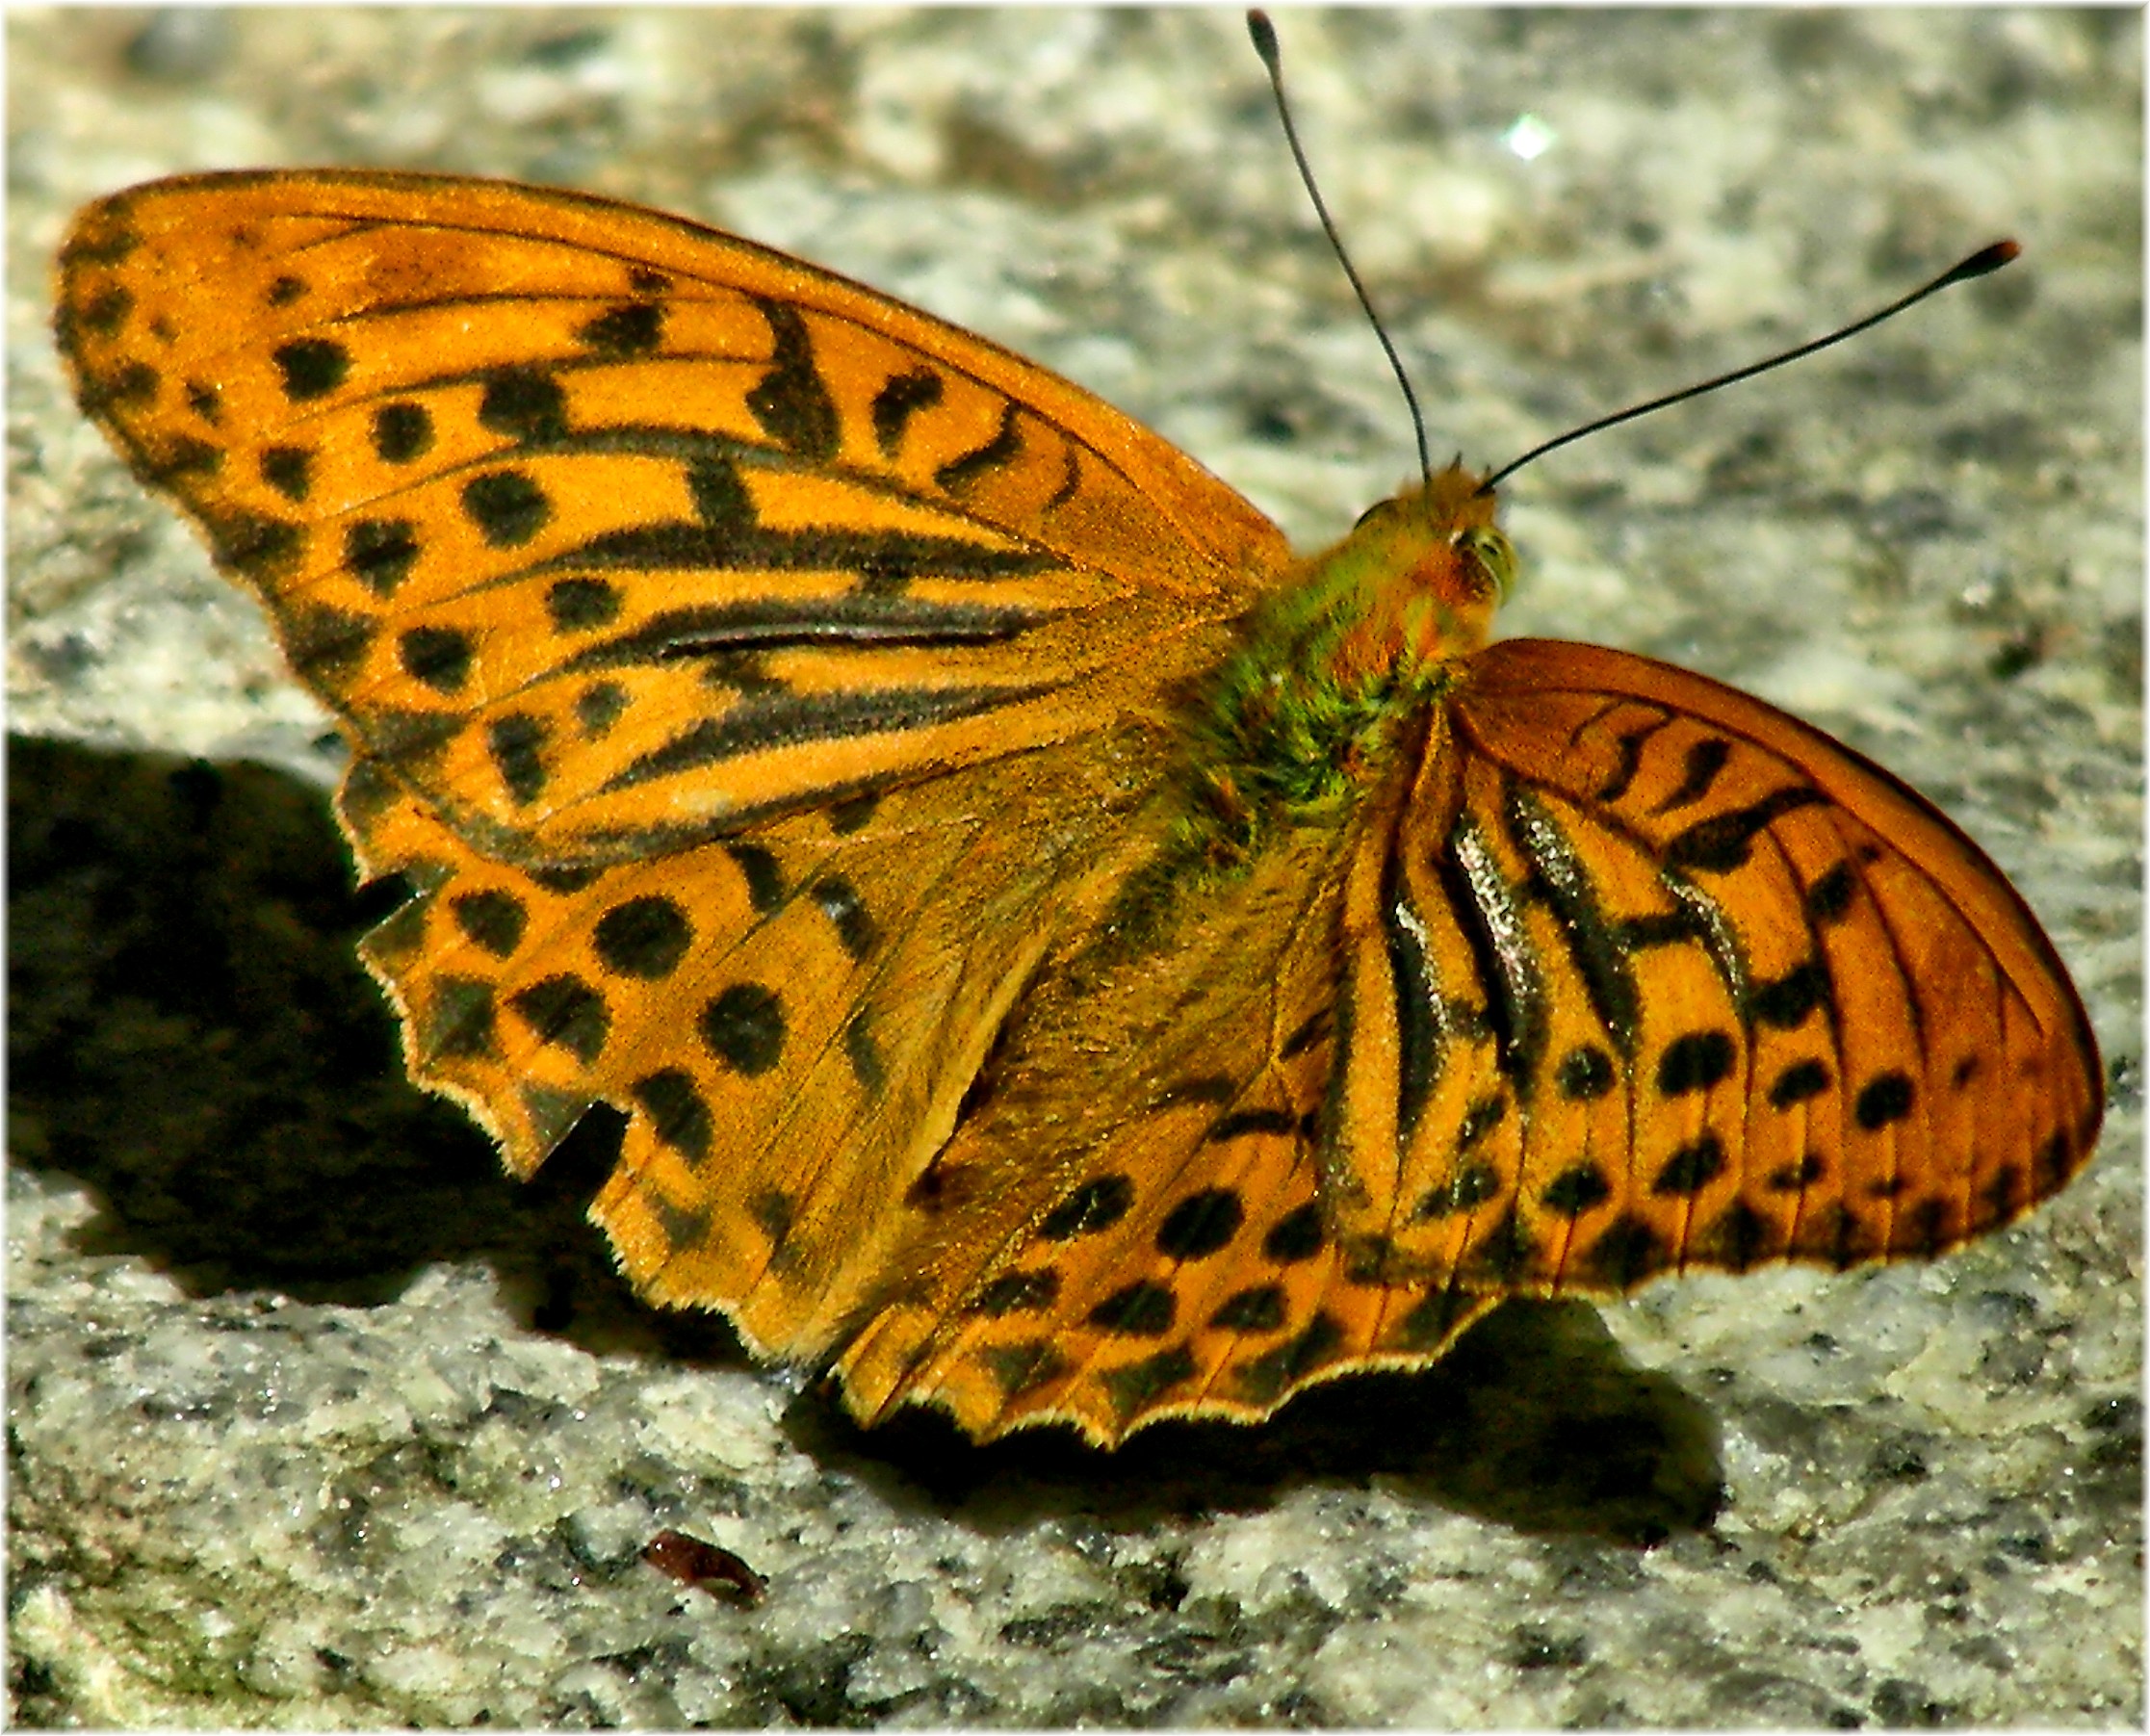
nature, wing, leaf, flower, europe, insect, biology, butterfly, fauna, invertebrate, spain, europa, naturaleza, galicia, natureza, natur, espana, animales, mariposas, bgndaxd, galiza, animais, insectos, bolboretas, argynnispaphia, macro photography, organism, arthropod, provinciacoru a, ordes, pollinator, moths and butterflies, lycaenid, brush footed butterfly, colias